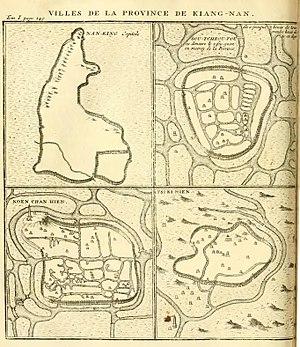
""Villes de la Province de Kiang-nan: Nan-king: Capitale